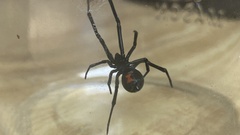
Species: Lactrodectus_hesperus